Canada–United States relations

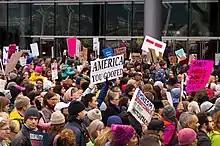
Anti-Trump rally organized in Vancouver in January 2017

Canada has been involved in international responses to the threats from Daesh/ISIS/ISIL in Syria and Iraq and is a member of the Global Coalition to Counter Daesh. In October 2016, Foreign Affairs Minister Dion and National Defence Minister Sajjan met the U.S. special envoy for this coalition. The Americans thanked Canada "for the role of Canadian Armed Forces (CAF) in providing training and assistance to Iraqi security forces, as well as the CAF's role in improving essential capacity-building capabilities with regional forces".